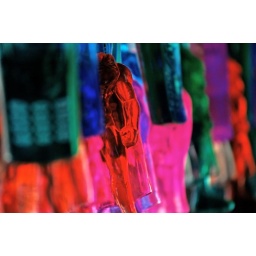
a red teenage mutant ninja turtle soap bubble container hangs amidst cellphones and other figures in multiple colours